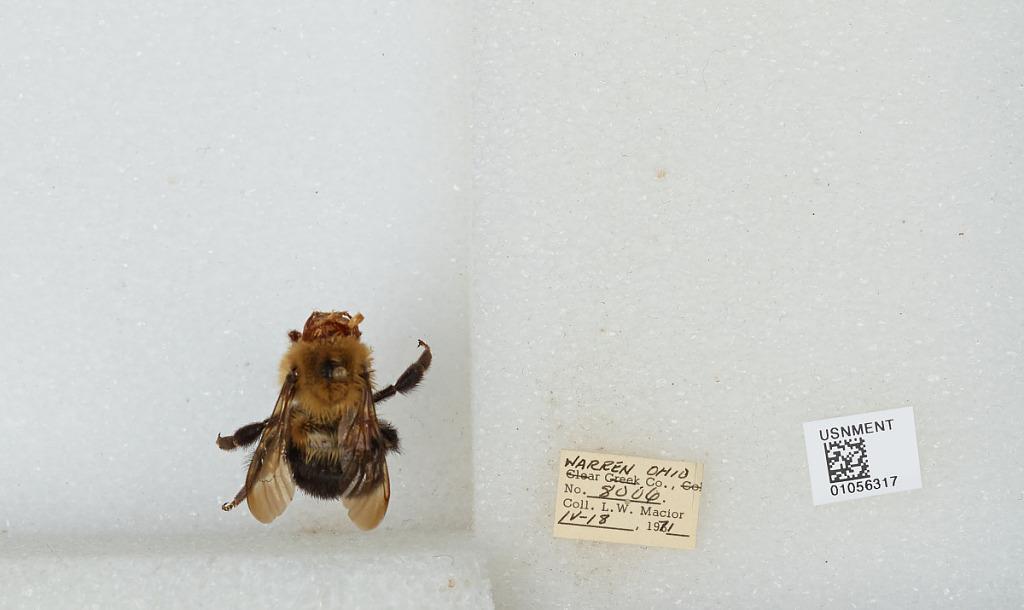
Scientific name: Bombus (Pyrobombus) bimaculatus Cresson
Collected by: L. Macior
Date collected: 1971-4-18
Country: United States
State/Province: Ohio
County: Warren
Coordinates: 39.4242, -84.1856